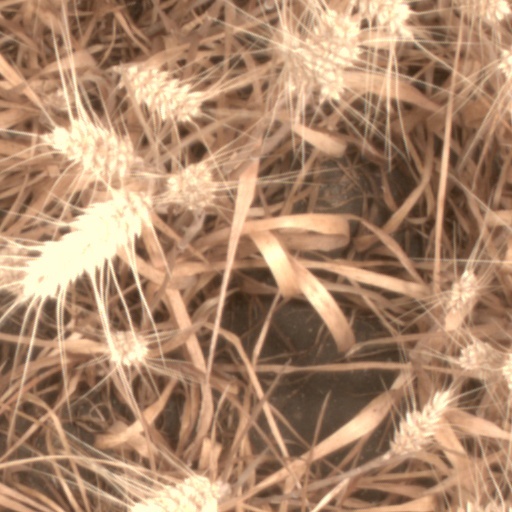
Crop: wheat